Volkswagen Tiguan

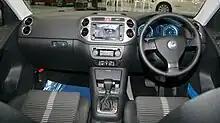

The Tiguan in Europe was offered worldwide in various trim levels. In the United States, trim levels included "S", "SE", and "SEL". In the United Kingdom, trim levels were "S", "Match", "Sport", and "Escape". In Canada, trim levels were "Trendline", "Comfortline", and "Highline" with an optional sport package. In Russia and other markets, trim levels included "Trend & Fun", "Sport & Style", and "Track & Field". European markets received an "R-Line" trim level beginning in 2010.